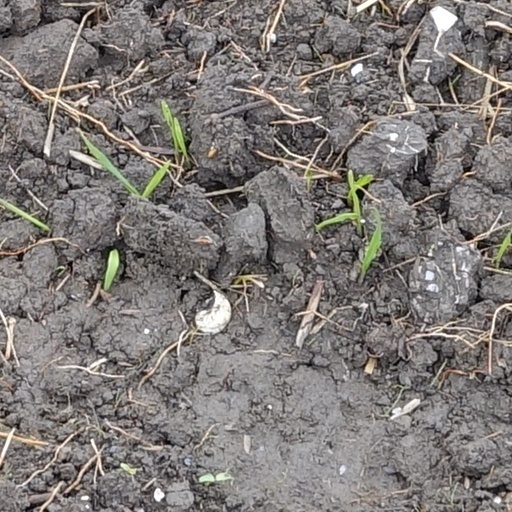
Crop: wheat